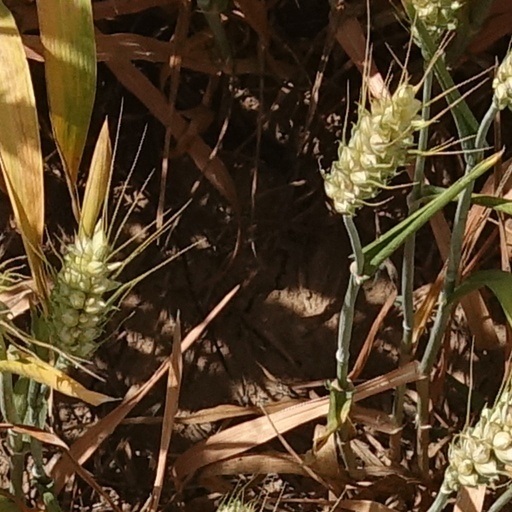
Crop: wheat